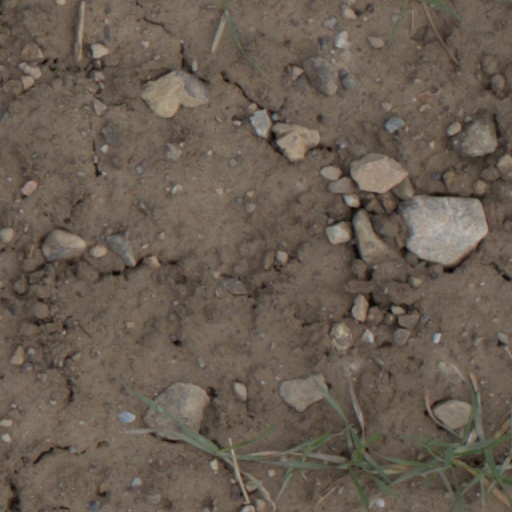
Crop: wheat